Christmas tree cultivation

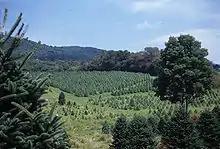
This Christmas tree farm in southern Virginia is situated in a gently rolling valley.

Christmas tree farms are best located on relatively level land that is free of obstructions. In the past, Christmas tree farmers established their plantations on less desirable agricultural plots or "wastelands of agriculture". However, emphasis in modern Christmas tree farming has shifted toward the production of higher-quality trees, and increasing land quality expectations. Indeed, some species of trees, such as the Fraser fir, are unable to grow on low-quality, marginal farmland. Flat or gently rolling land is preferred to that with steep slopes and inclines, which is prone to erosion and fluctuations in fertility. Noticeable obstructions, such as rocks, fences, or significant underbrush, are also undesirable.